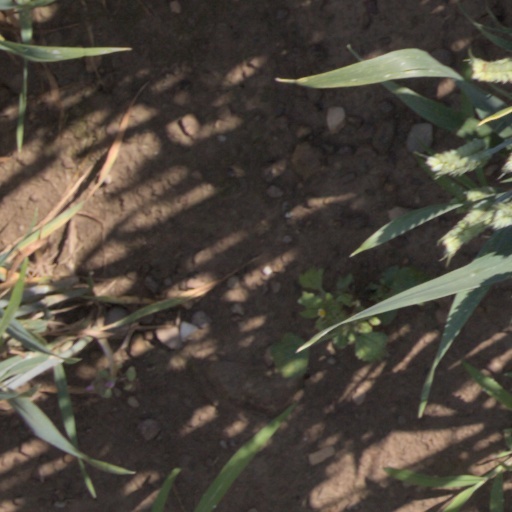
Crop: wheat